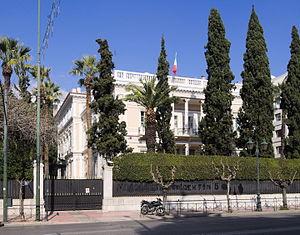
Hélène Vladimirovna de Russie, grande-duchesse de Russie puis, par son mariage, princesse de Grèce et de Danemark, est née le 17 janvier 1882 à Tsarskoïe Selo, en Russie, et morte le 13 mars 1957, à Athènes, en Grèce. Fille du grand-duc Vladimir Alexandrovitch de Russie et épouse du prince Nicolas de Grèce, c'est une personnalité de la maison Romanov.
L’ambassade d'Italie en Grèce est la représentation diplomatique de la République italienne auprès de la République hellénique. Située à Athènes, sur l'avenue Vasilissis Sofias, elle est localisée dans un bâtiment connu successivement sous les noms de Manoir Psycha, Palais Nicolas et Petit Palais.
Nicolas de Grèce, prince de Grèce et de Danemark, est né au palais royal d'Athènes, en Grèce, le 22 janvier 1872 et mort dans cette même ville le 8 février 1938. Troisième fils du roi Georges Iᵉʳ, c’est un membre de la famille royale de Grèce, un militaire et un mémorialiste. Artiste, il écrit plusieurs pièces de théâtre sous le pseudonyme de Markos Maris et se fait également connaître comme peintre sous le nom de Nicolas Leprince.